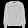
Label: Pullover